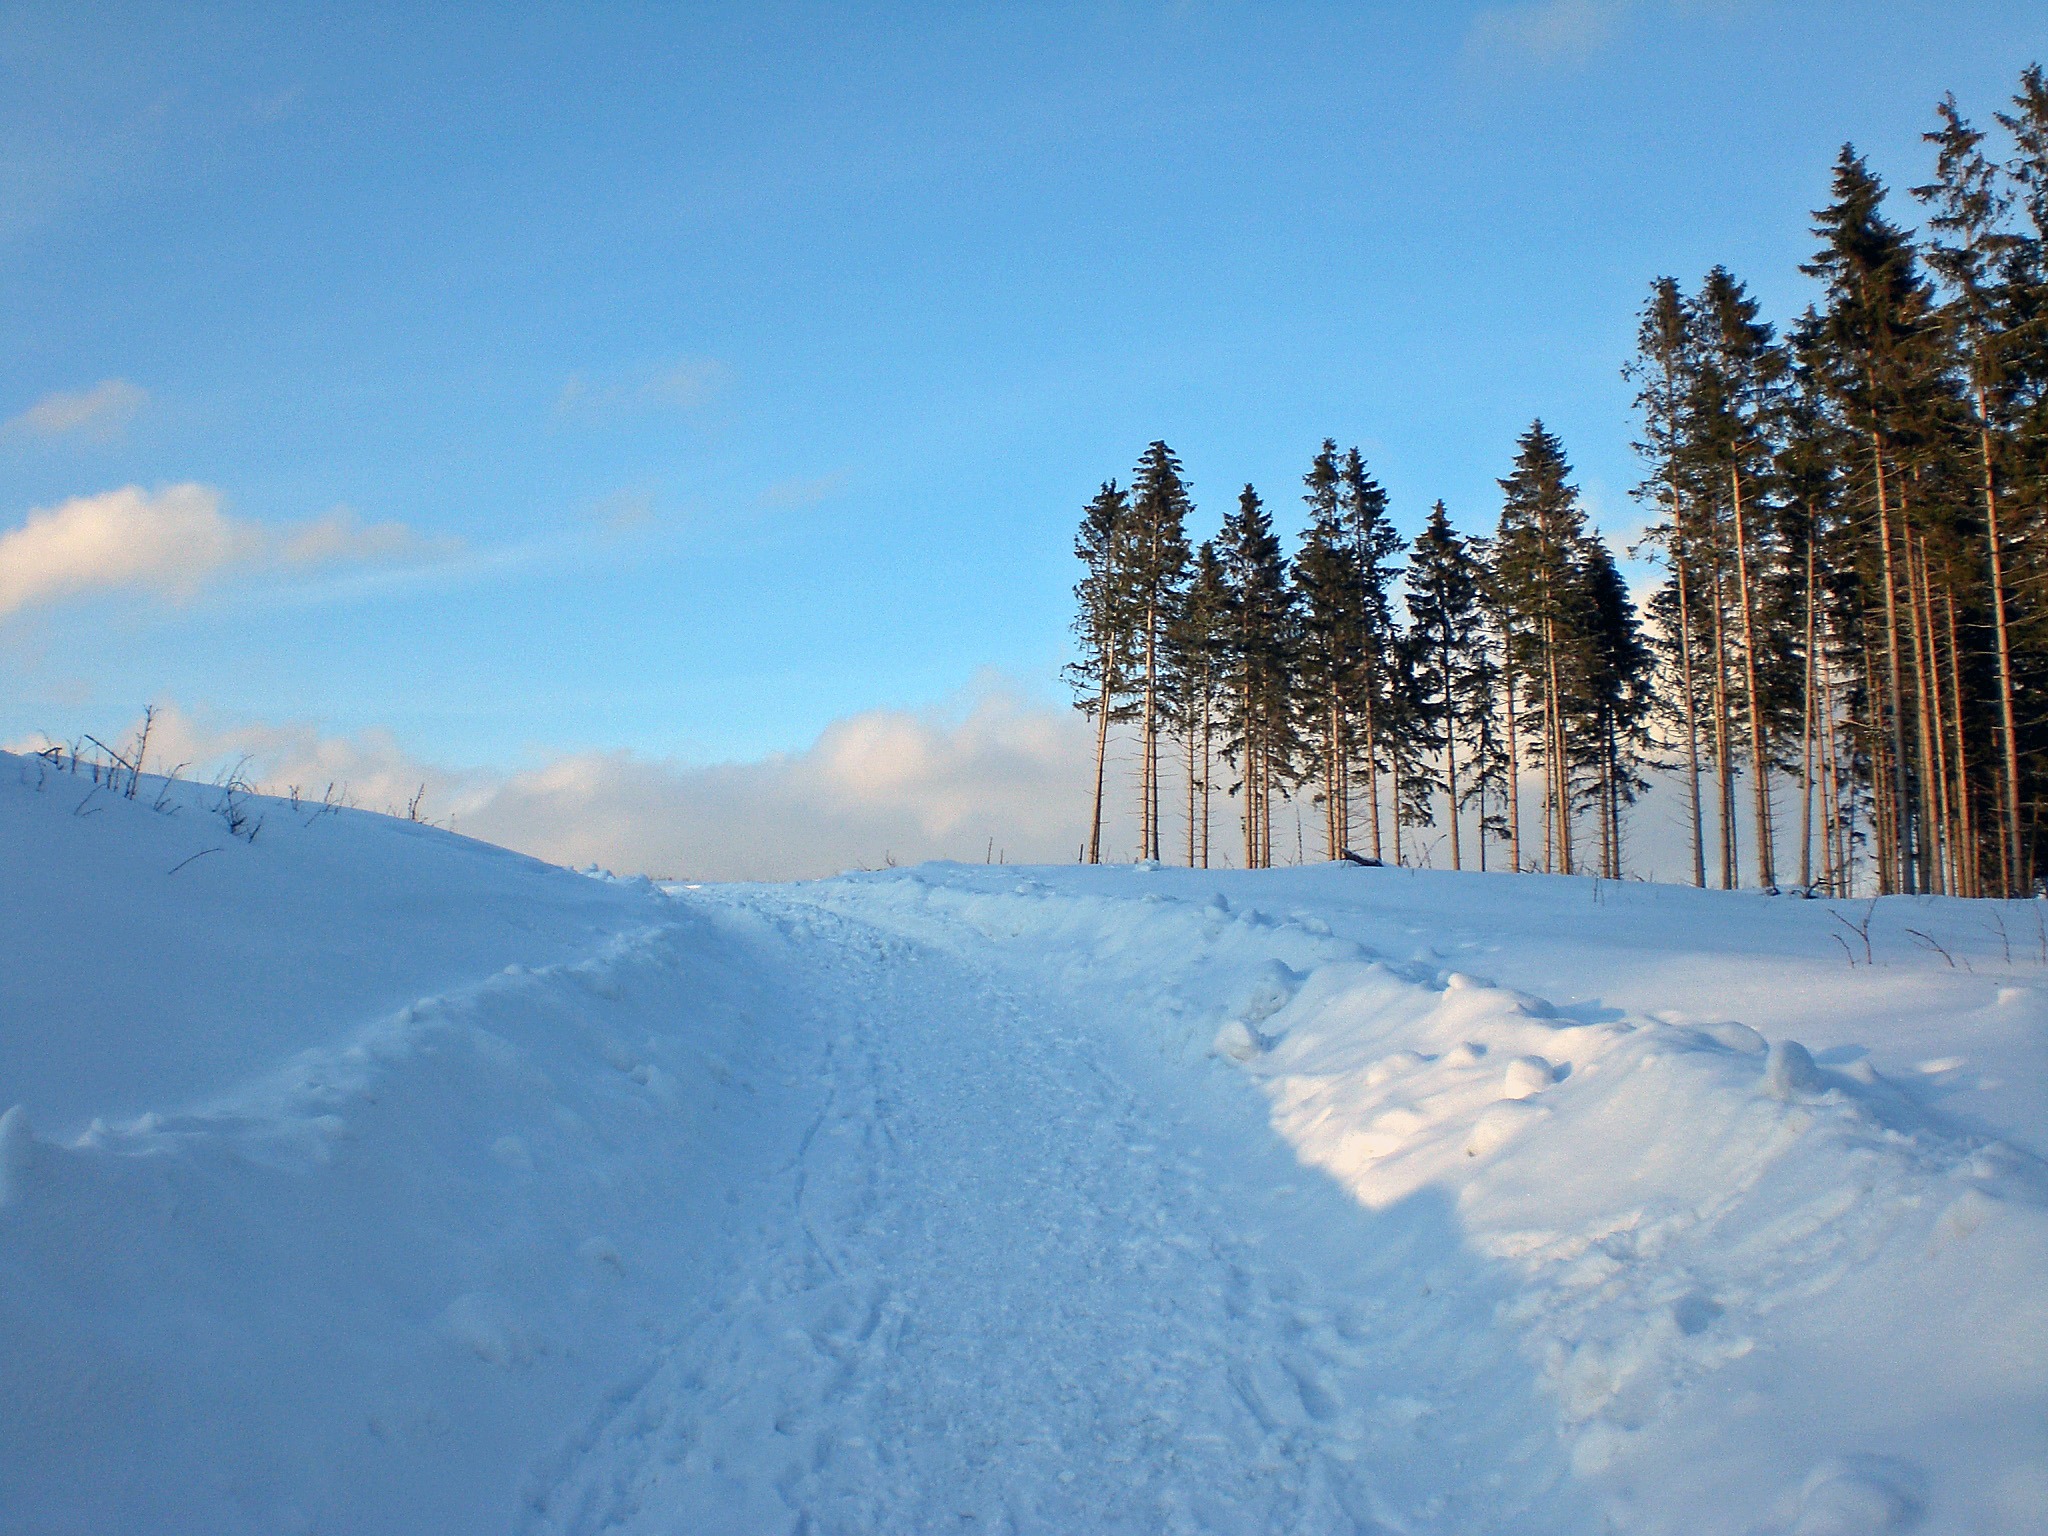
mountain, snow, winter, mountain range, weather, season, ridge, winter sport, footwear, wintry, piste, resin, mountainous landforms, geological phenomenon